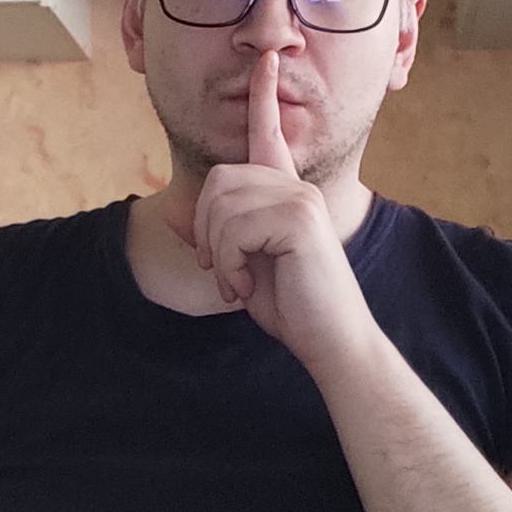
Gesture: mute